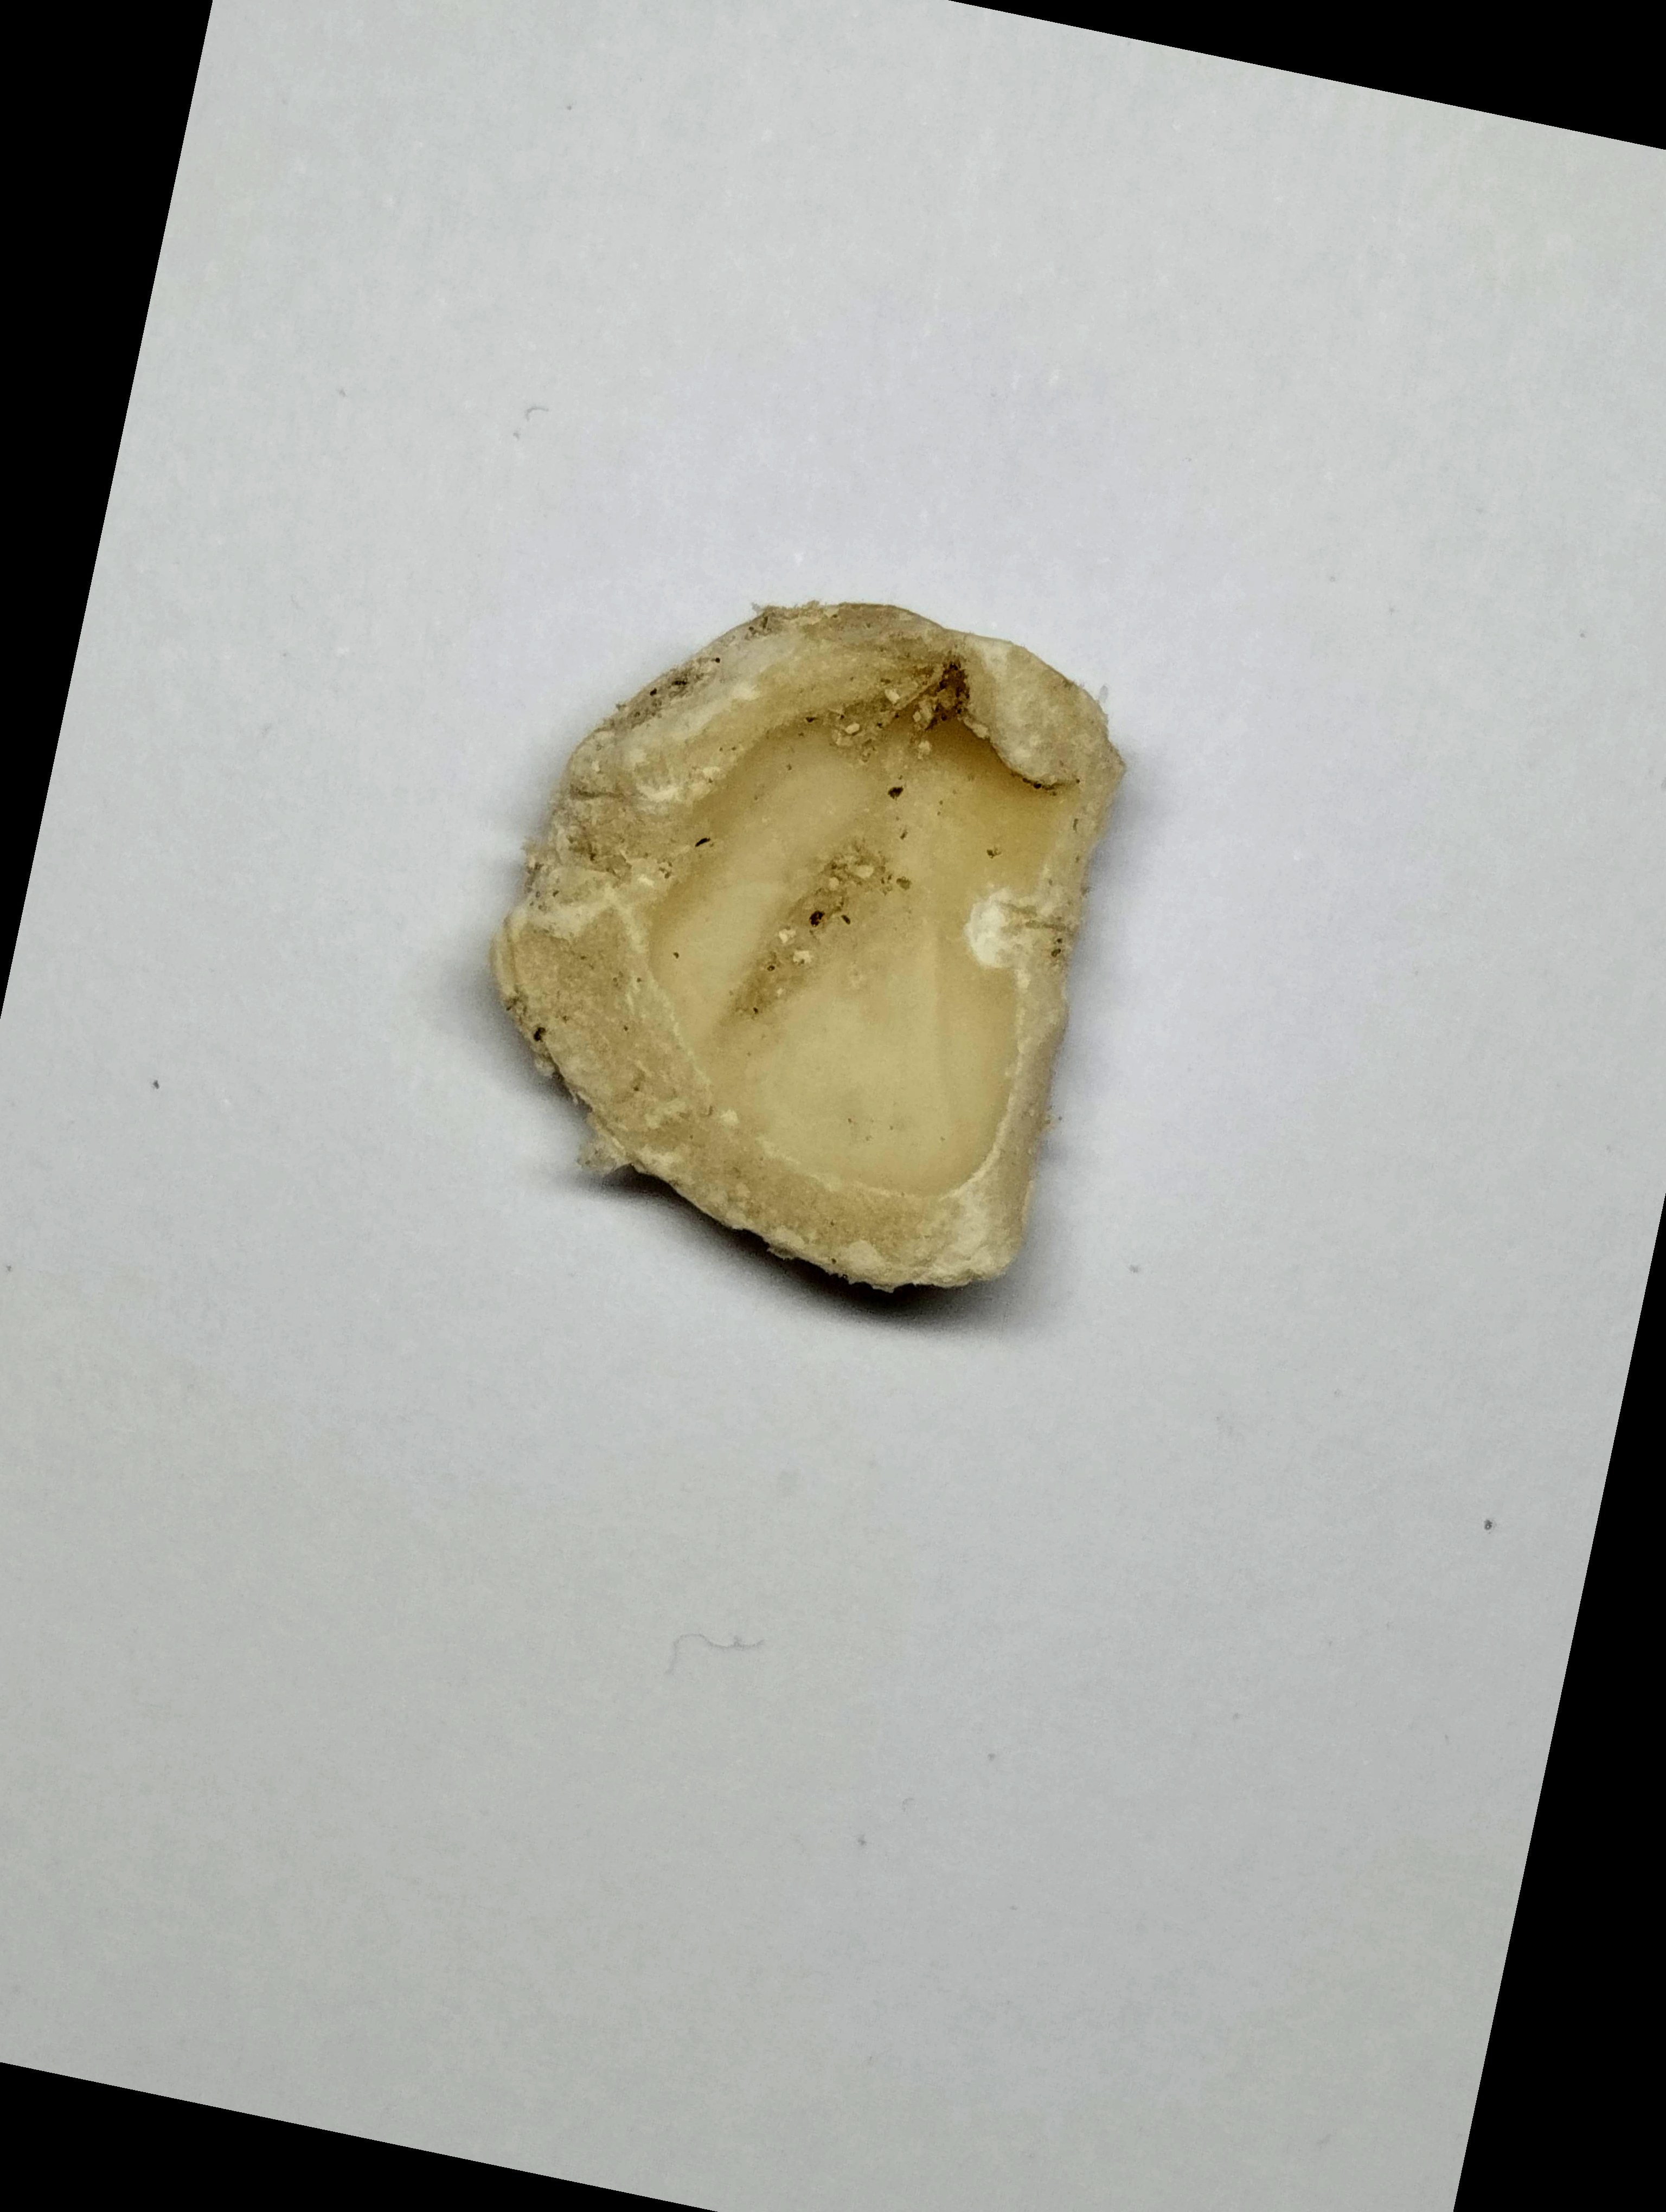
Label: rusak (damaged seed)